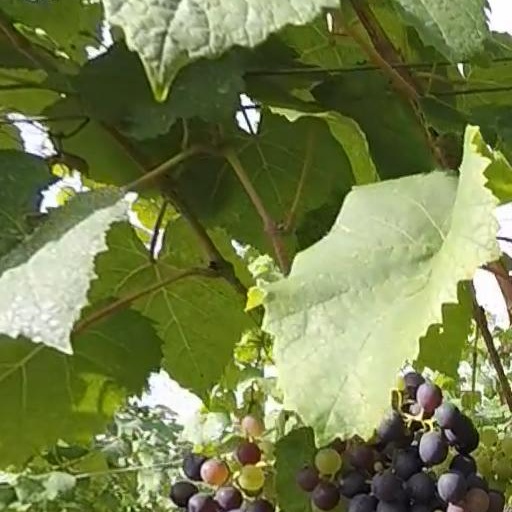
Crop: grape